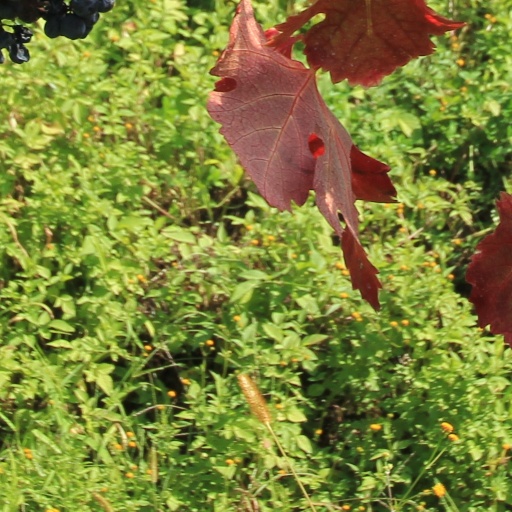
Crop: grape